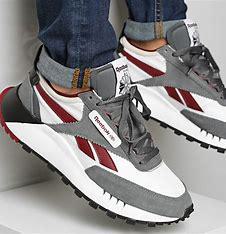
Brand: Reebok
Model: Classic